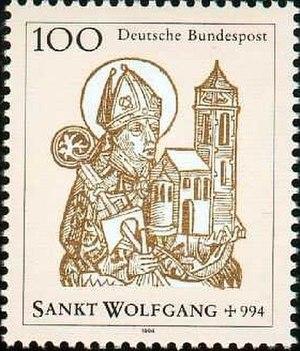
Cette page dresse une liste de personnalités nées au cours de l'année 934 :